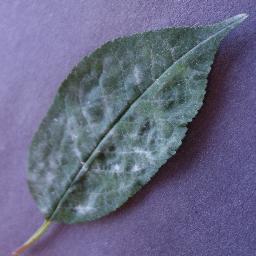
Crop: cherry
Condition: (including_sour)_powdery_mildew